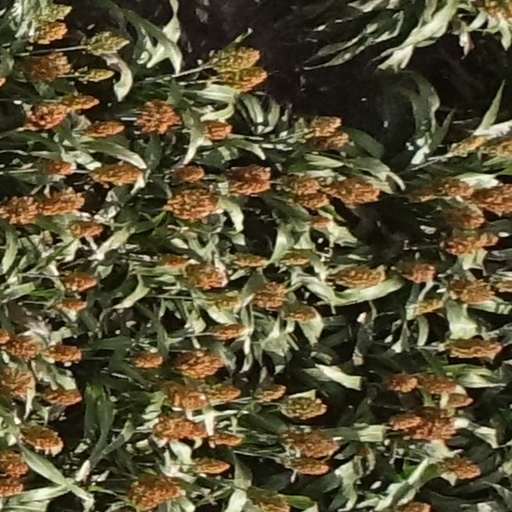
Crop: sorghum